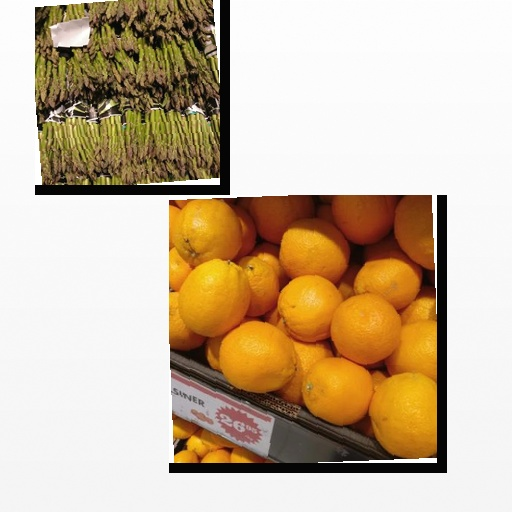
Food items: asparagus, orange